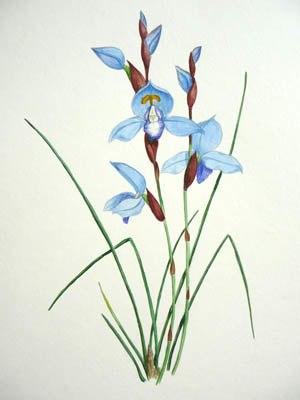
Aquarelle de Disa graminifolia
Disa est un genre de la famille des Orchidaceae comptant 130 espèces d'orchidées terrestres d'Afrique, dont de nombreuses endémiques à l'Afrique du Sud, poussant dans les fynbos, les gorges humides, prairies, etc.